Lina Hurtig

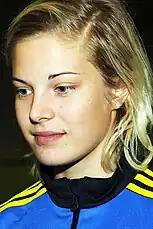
Hurtig with Sweden in 2013

As a Swedish under-19 international, Hurtig was a regular starter at the 2012 U-19 European Championship. She started the victorious Swedish team's 1–0 extra time win over Spain in the final.